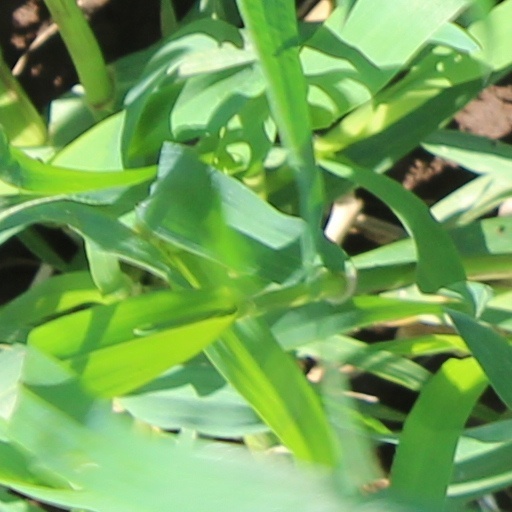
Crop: wheat